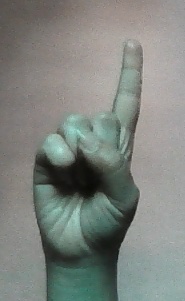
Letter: bb